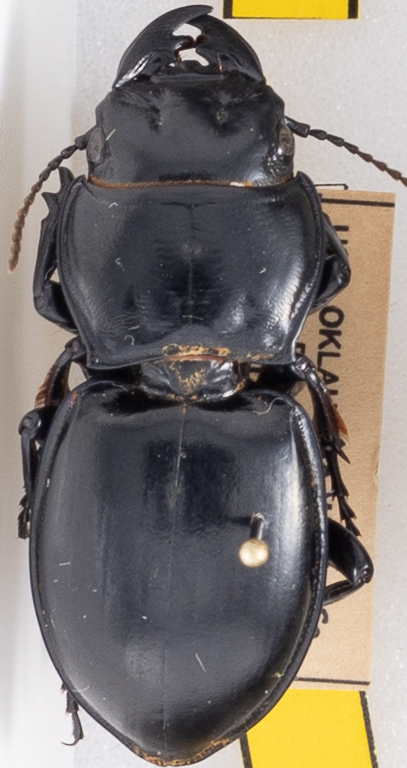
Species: Pasimachus californicus
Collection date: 2022-09-07
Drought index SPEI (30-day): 0.47
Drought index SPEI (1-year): -2.09
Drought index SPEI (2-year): -1.01